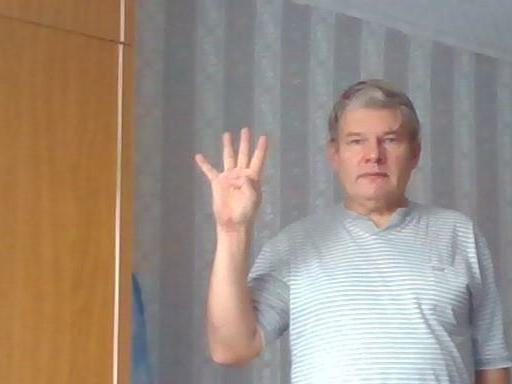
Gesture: four